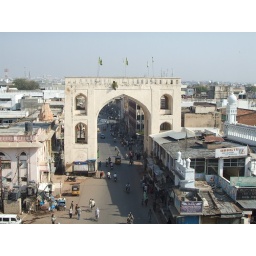
Charminar is a monument in the old part of the city,with a market surrounding it. It's one of the city's icons.